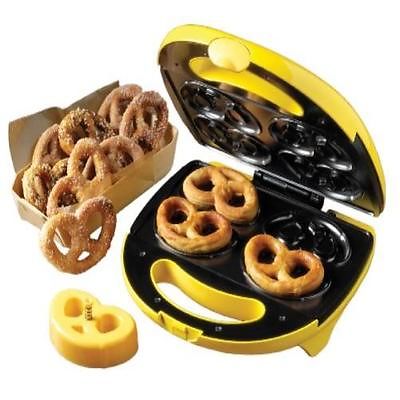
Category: toaster